Cirque du Soleil

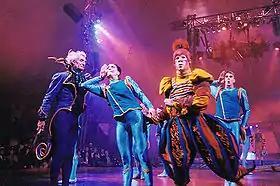
On stage at the 1993 finale of "Nouvelle Expérience"

By the end of 1989, the company once again faced deficit due to internal conflicts amongst the company's leaders as well as from lukewarm reception to their revamped tour of "Le Cirque Réinventé" in the United States. In response to this, Cirque du Soleil took their plans for their previously shelved show "Éclipse" and developed it into "Nouvelle Expérience". Franco Dragone returned as director in addition to a creative team made up of costume designer Dominique Lemieux, set designer Michel Crête, lighting designer Luc Lafortune, choreographer Debra Brown, and composer René Dupéré. "Nouvelle Expérience" premiered in May 1990 to critical acclaim, touring North America through the end of 1991 and later taking up a one-year residency in Las Vegas until 1993. The following touring shows created by the same creative team — "Saltimbanco", "Alegría", and "Quidam" — proved to be equally successful.